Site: brandenburg
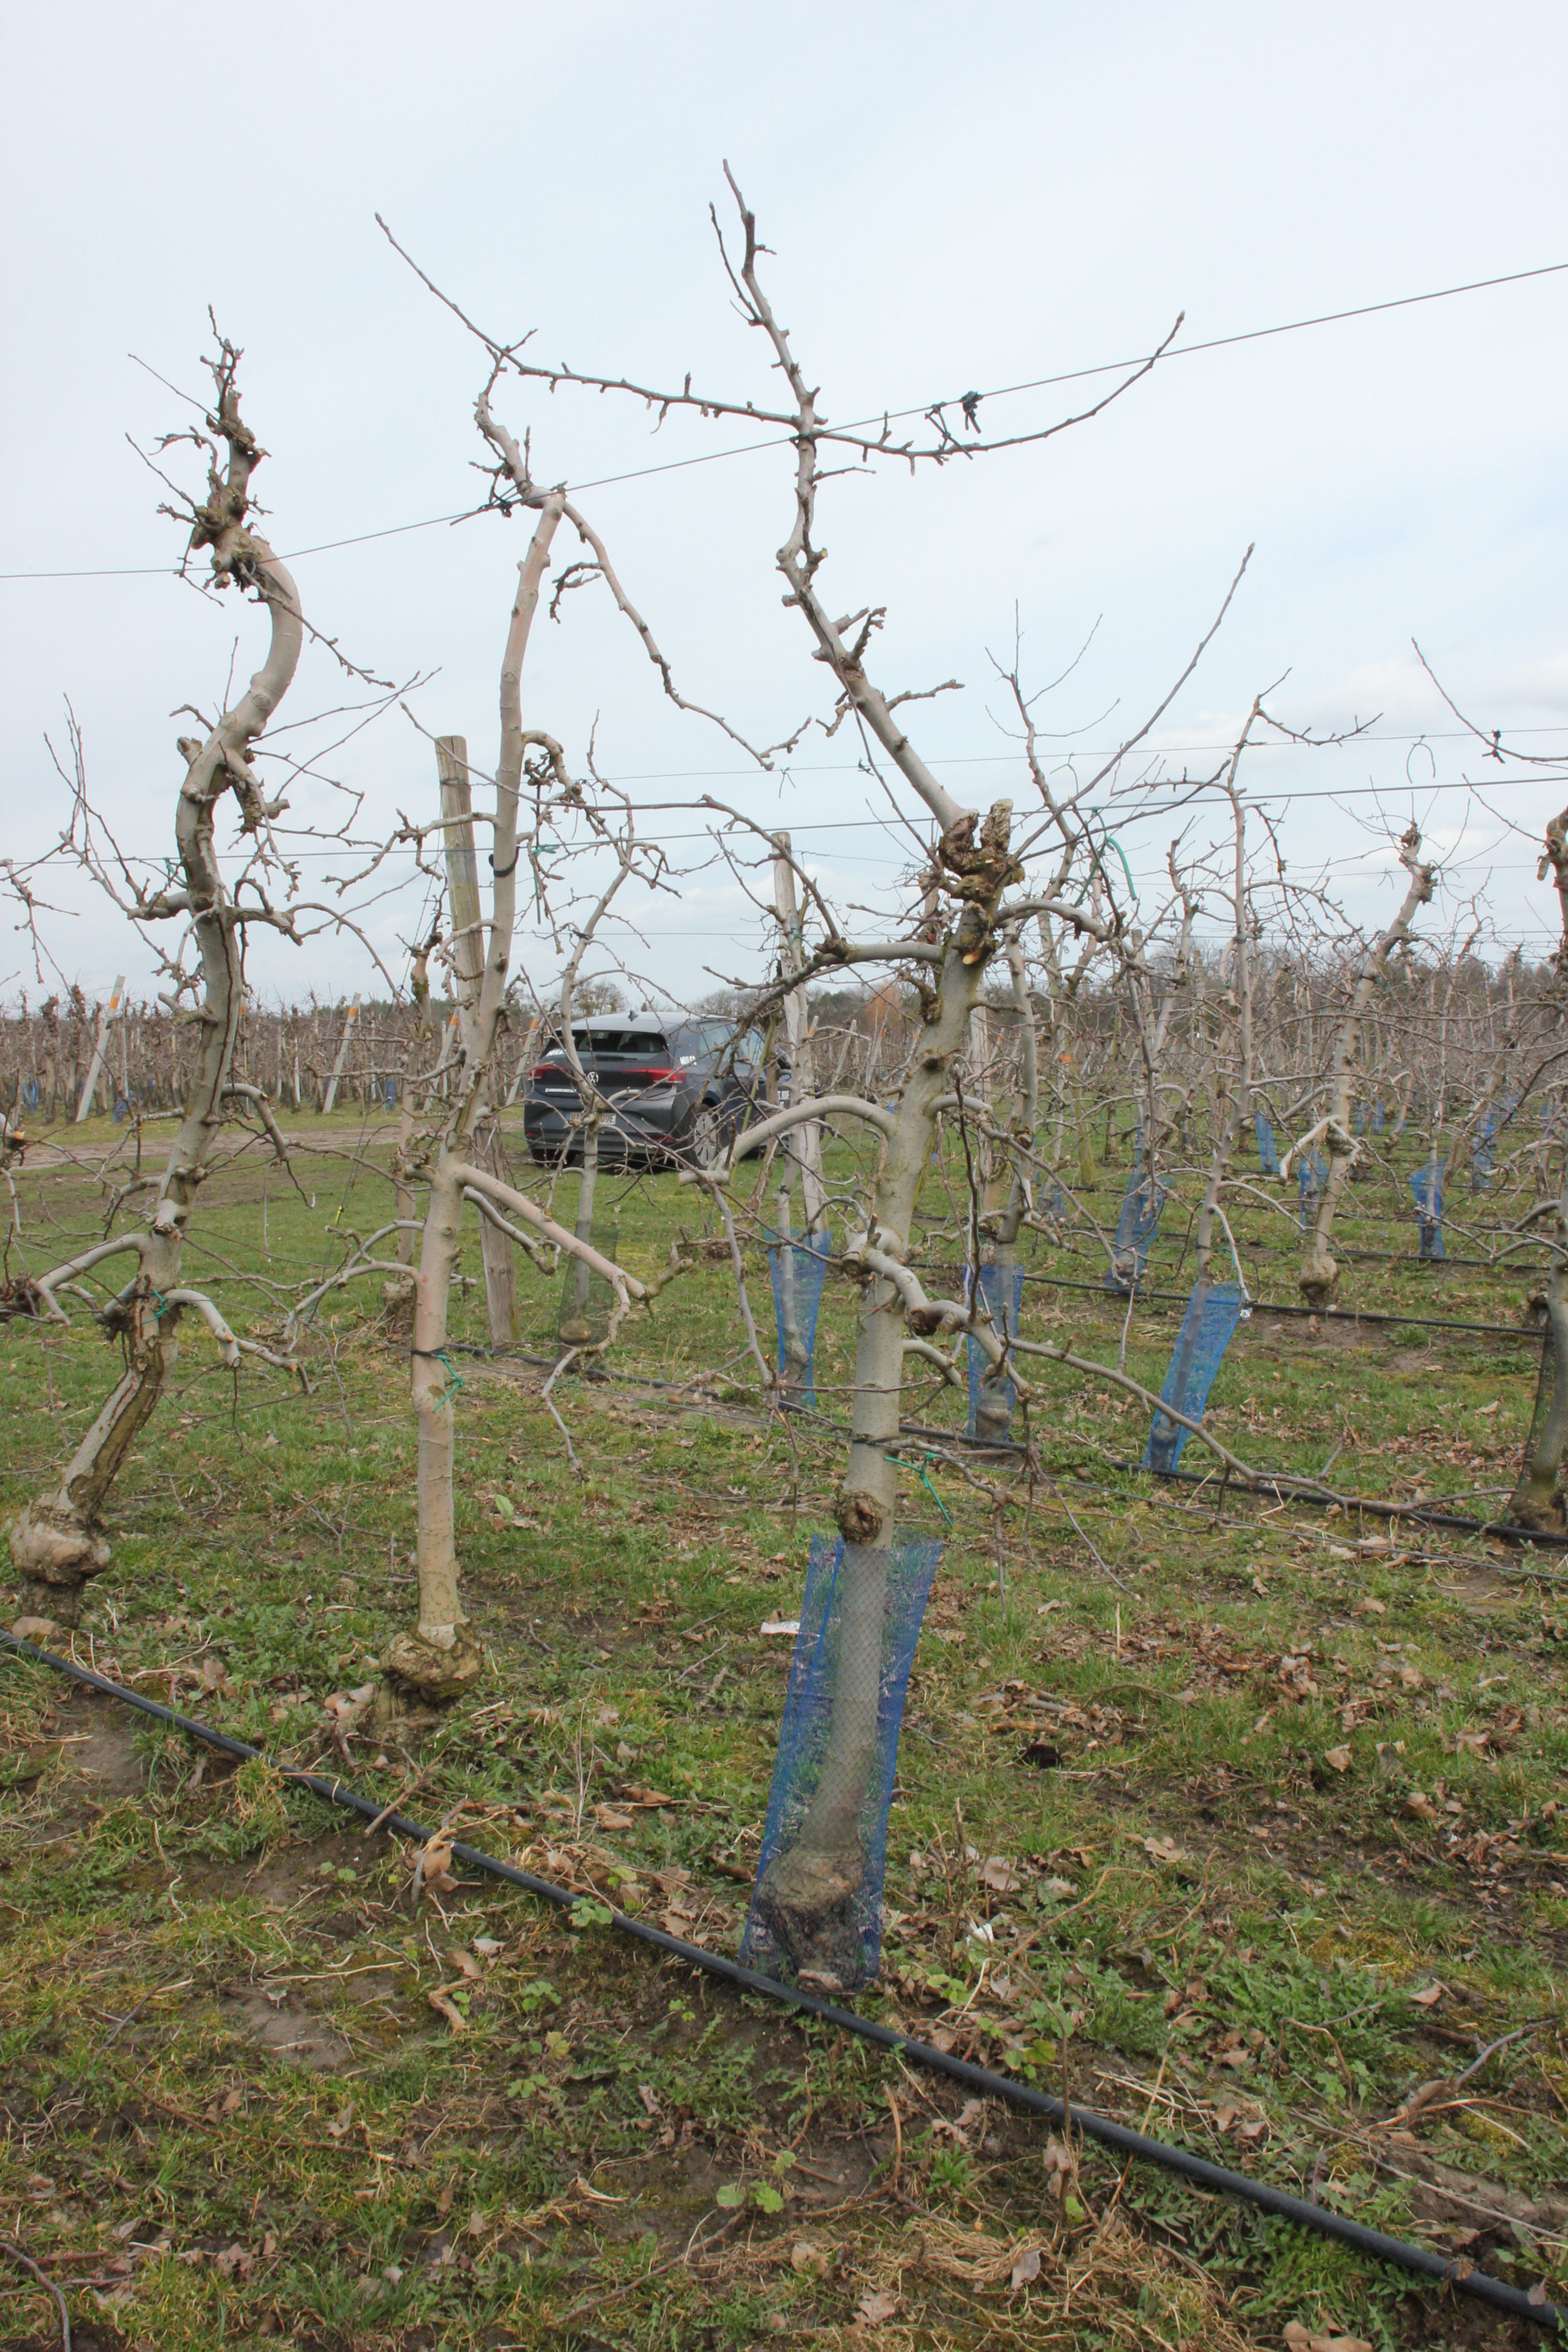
Growth stage (BBCH 01): Bud development